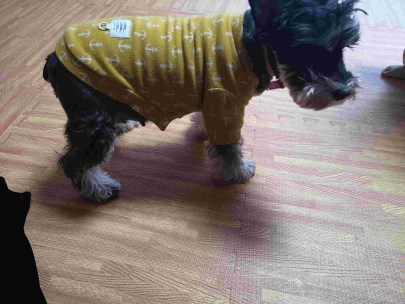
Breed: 2342-n000102-miniature_schnauzer